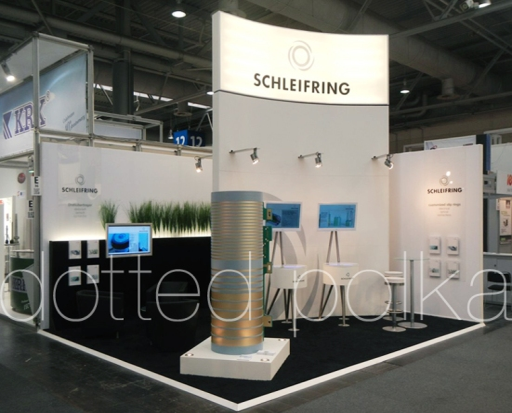
design based on the new corporate design